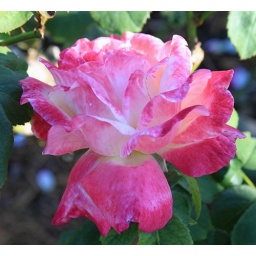
Located in the plaza rose garden between cinderella's castle and tomorrowland